For Men Only (1967 film)

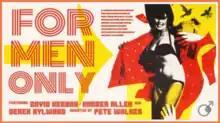
Theatrical release poster

For Men Only, also known as I Like Birds, is a 1967 British short sex comedy film written, produced and directed by Pete Walker. It was his debut production.